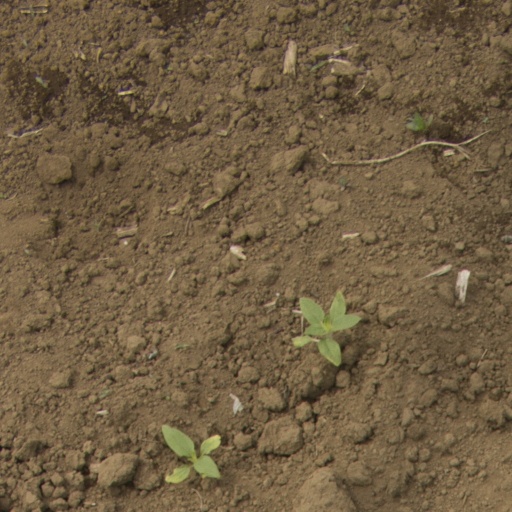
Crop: Jerusalem artichoke